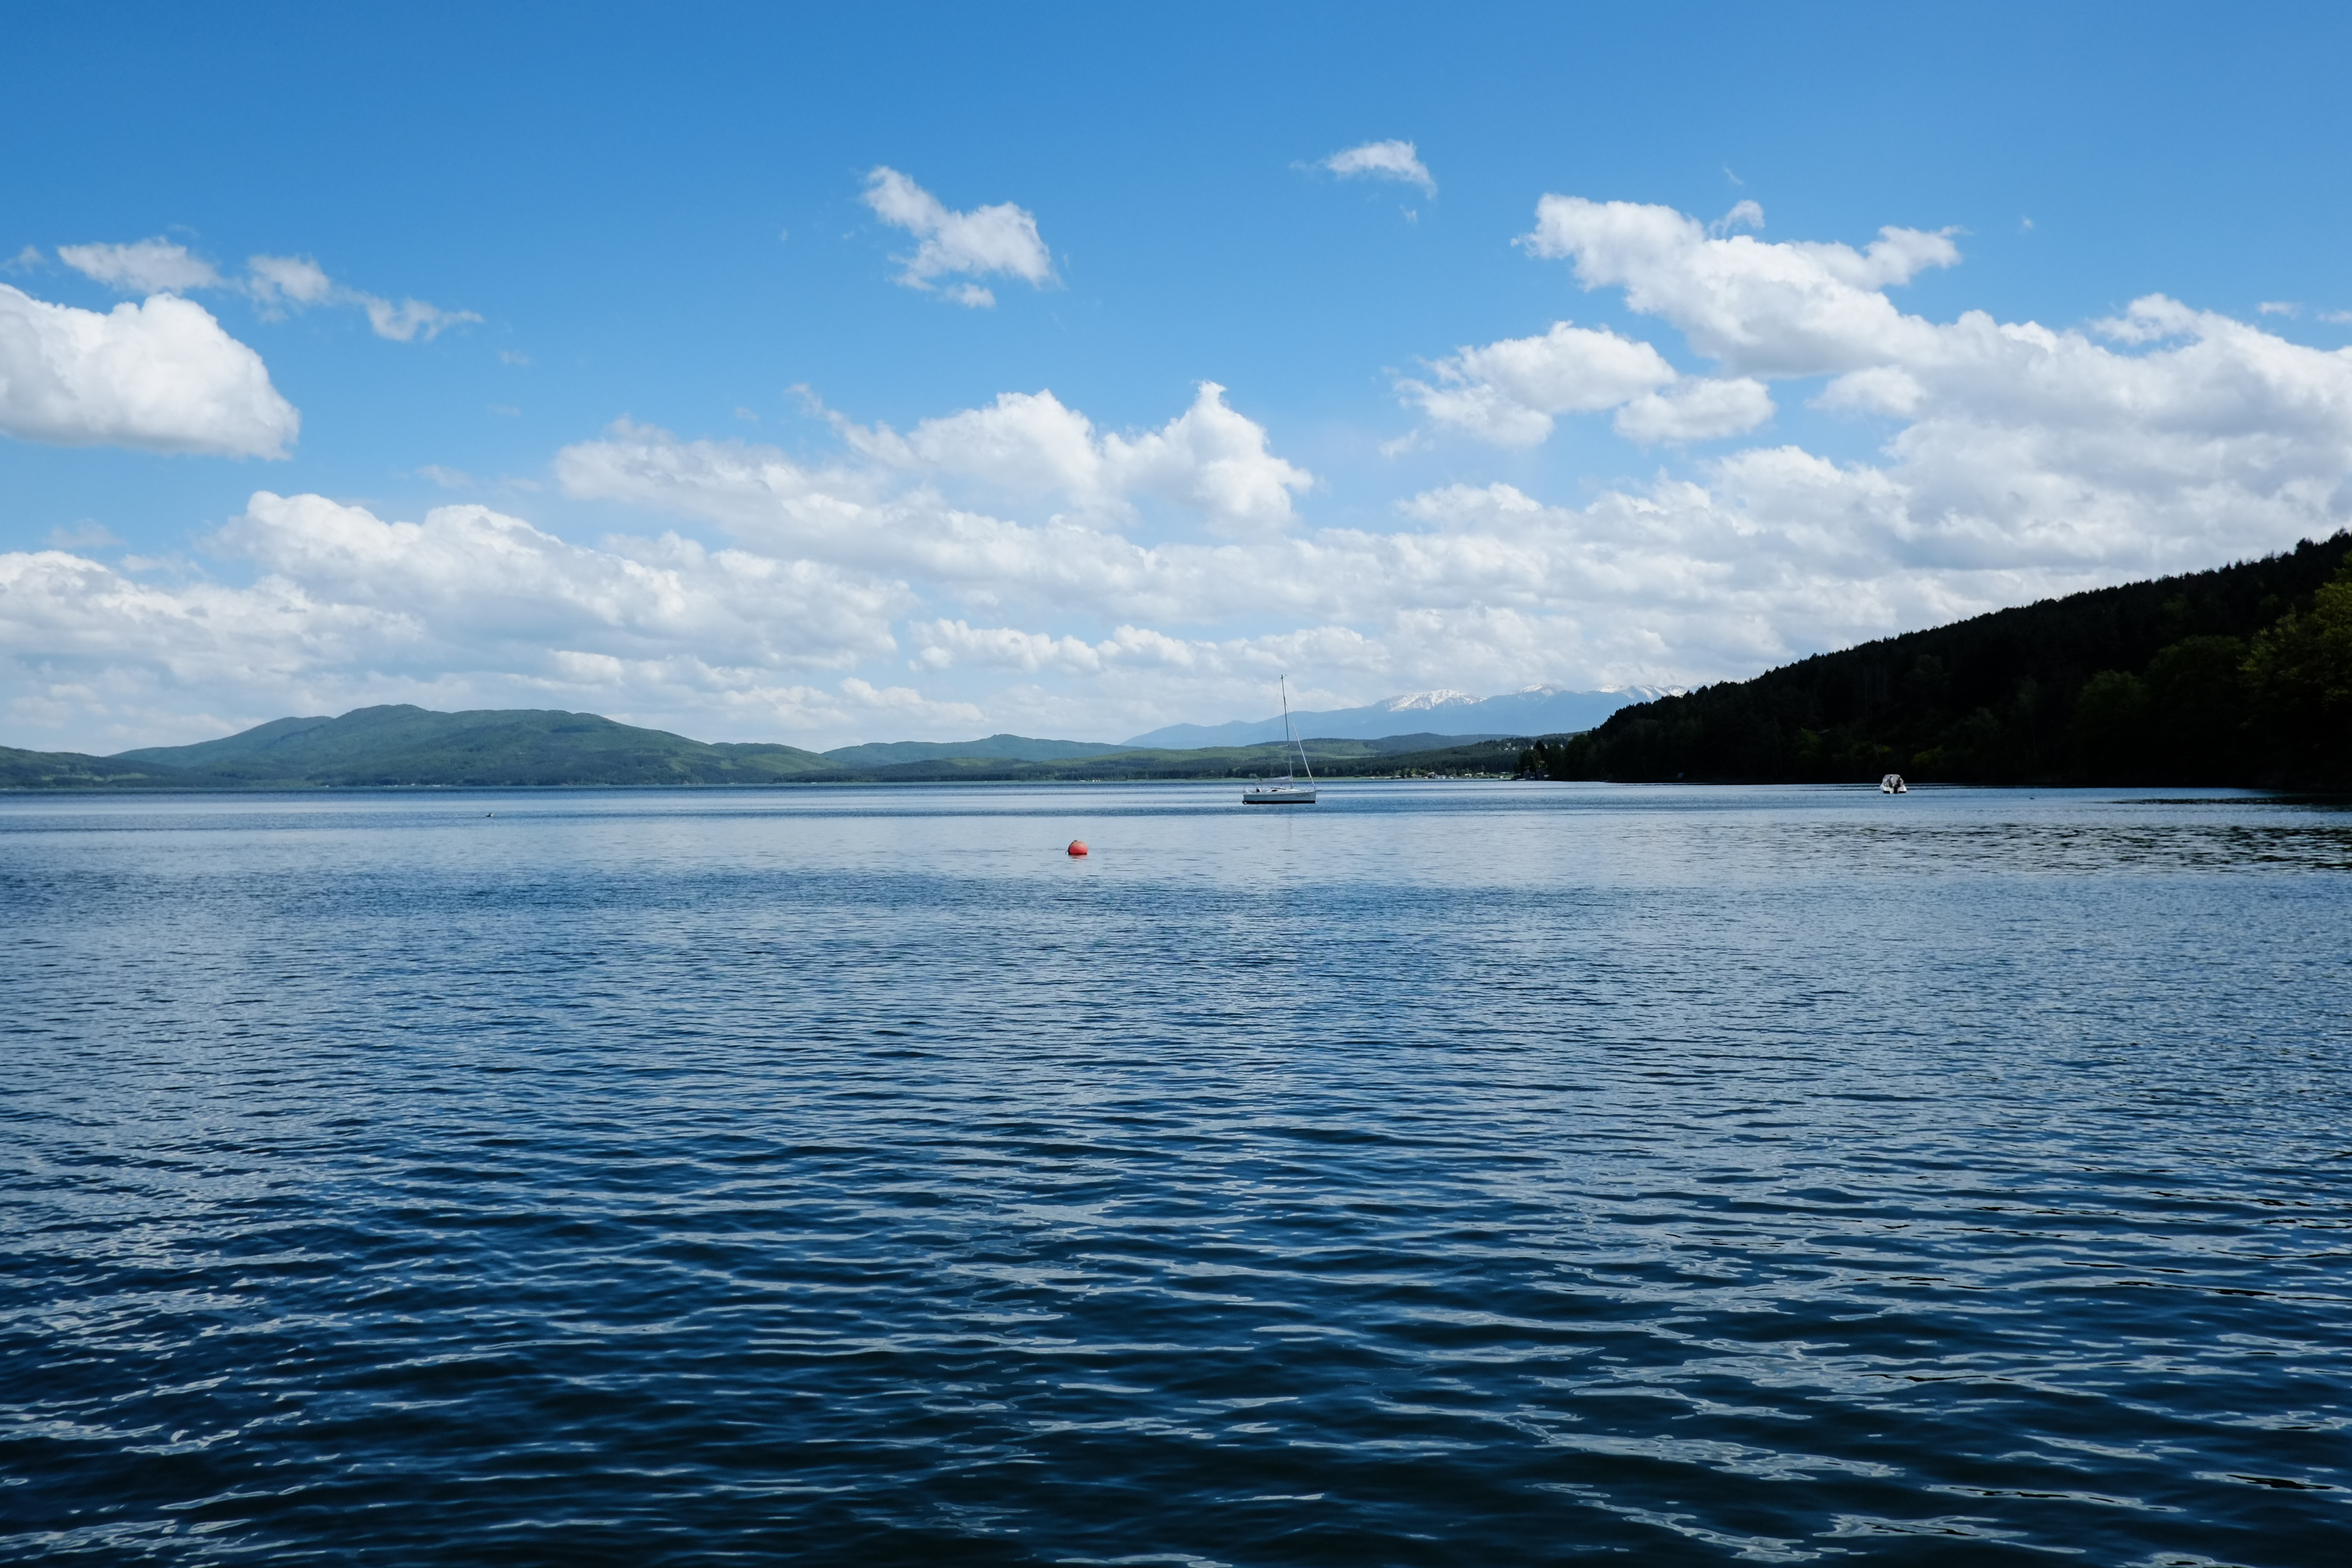
landscape, sea, water, nature, horizon, mountain, cloud, sky, boat, shore, lake, reflection, vehicle, bay, fjord, reservoir, body of water, clouds, boating, loch